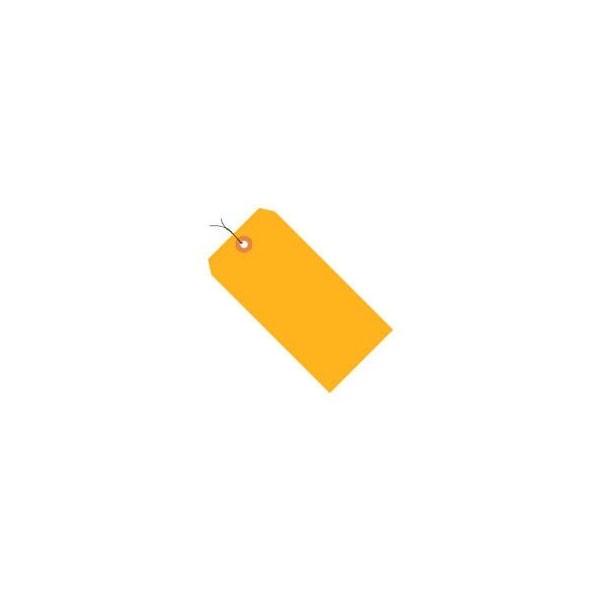
Shipping Tags, Pre Wired, #8, 6-1/4"L x 3-1/8"W, Fluorescent Orange, 1000/Pack
Dimensions and Details Country of Origin (subject to change) United States Package Quantity 1
Brand: EZRU PACK
Category: Office Supplies > General Office Supplies > Labels & Tags > Shipping Tags